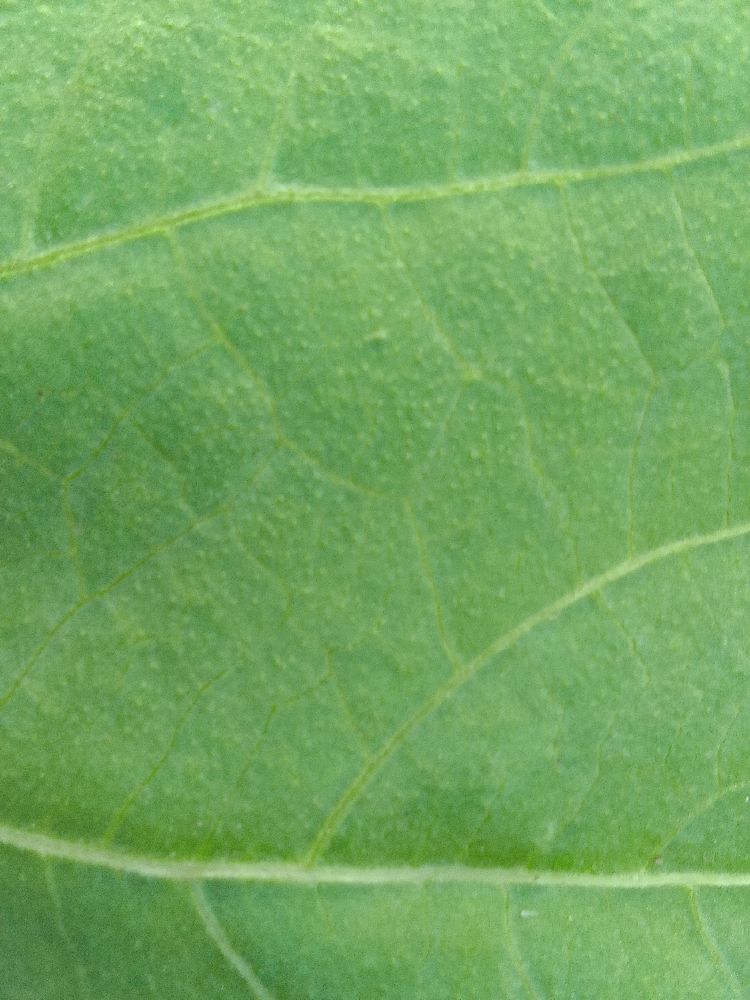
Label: healthy